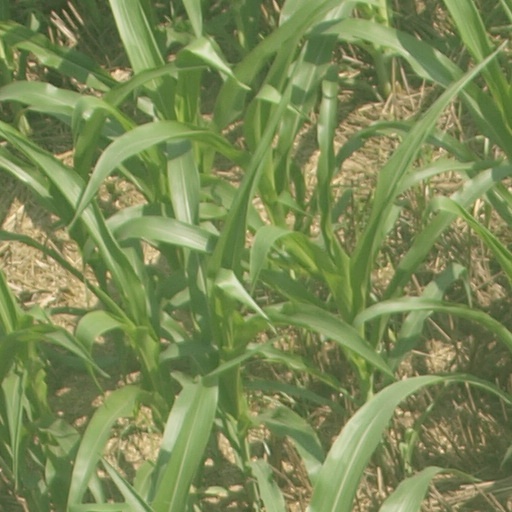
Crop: maize; corn